1550–1600 in European fashion

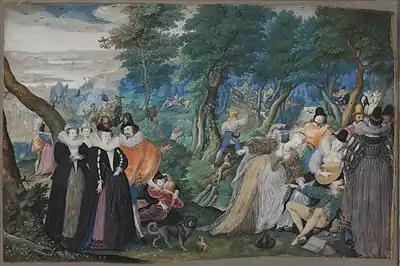
Isaac Oliver's allegorical painting of 1590–95 contrasts virtuous and licentious dress and behavior.

Charles V, king of Spain, Naples, and Sicily and Holy Roman Emperor, handed over the kingdom of Spain to his son Philip II and the Empire to his brother Ferdinand I in 1558, ending the domination of western Europe by a single court, but the Spanish taste for sombre richness of dress would dominate fashion for the remainder of the century. New alliances and trading patterns arose as the divide between Catholic and Protestant countries became more pronounced. The severe, rigid fashions of the Spanish court were dominant everywhere except France and Italy. Black garments were worn for the most formal occasions. Black was difficult and expensive to dye, and seen as luxurious, if in an austere way. As well as Spanish courtiers, it appealed to wealthy middle-class Protestants. Regional styles were still distinct. The clothing was very intricate, elaborate and made with heavy fabrics such as velvet and raised silk, topped off with brightly coloured jewellery such as rubies, diamonds and pearls to contrast the black backdrop of the clothing. Janet Arnold in her analysis of Queen Elizabeth's wardrobe records identifies French, Italian, Dutch, and Polish styles for bodices and sleeves, as well as Spanish.